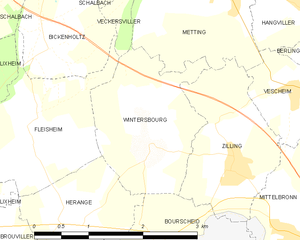
Wintersbourg est une commune française située dans le département de la Moselle, en région Grand Est.